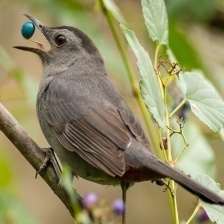
Species: GRAY CATBIRD
Scientific name: DUMETELLA CAROLINENSIS